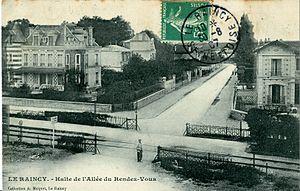
Carte postale ancienne éditée par Moquet au RaincyLE RAINCY
Allée de la Tour - Rendez-Vous est une gare ferroviaire française de la ligne de Bondy à Aulnay-sous-Bois, située sur le territoire de la commune de Villemomble, dans le département français de la Seine-Saint-Denis en région Île-de-France.